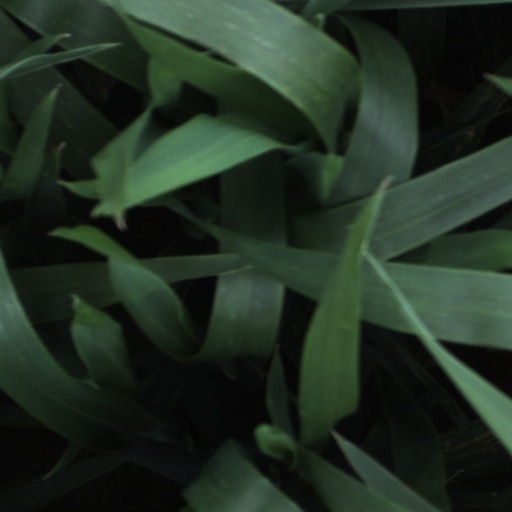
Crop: wheat